Council of Ministers (Spain)

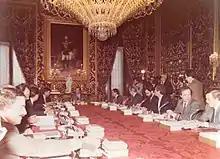
King Juan Carlos I chairing a Council of Ministers meeting in 1984.

The first of the laws changes the name of the head of the Government to that of the President of the Government —a name that is maintained today— that was linked to the head of the State. This law does not mention the Council of Ministers, although in practice it was in force even though all the dispositions and resolutions of the head of the State had to be submitted to the deliberation of the latter. The second of the laws does mention the Council of Ministers to indicate that the head of the State could dictate resolutions without the prior deliberation of the Council in cases of urgency.